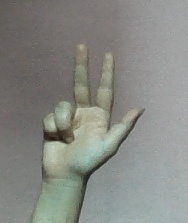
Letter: al